Rowing

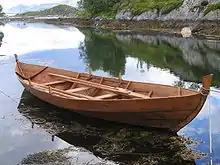
A "Sunnmørsfæring"; a Norwegian four-oared rowing boat, from the region Sunnmøre (Herøy kystmuseum, Herøy, Møre og Romsdal, Norway)

The distinction between rowing and other forms of water transport, such as canoeing or kayaking, is that in rowing the oars are held in place at a pivot point that is in a fixed position relative to the boat. This point is the load point for the oar to act as a second-class lever (the blade fixed in the water is the fulcrum). In flatwater rowing, the boat (also called a "shell" or "fine boat") is narrow to avoid drag, and the oars are attached to oarlocks ( also called "gates" ) at the end of outriggers extending from the sides of the boat. Racing boats also have sliding seats to allow the use of the legs in addition to the body to apply power to the oar.